Bakkafjörður

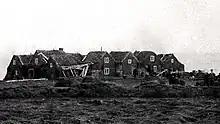
Höfn, built in the 1800s

The largest farm at Sandvík was likely Höfn. Built in the 1800s somewhere in modern day Bakkafjördur. Later on, more houses were built on Hafnartangi. Most of these original houses were demolished except for one.